Courtney Eaton

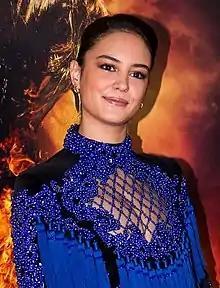
Eaton in 2016

Courtney Jane Eaton (born 6 January 1996) is an Australian actress. She began her career as a model before making her acting debut in the 2015 post-apocalyptic action film "". Eaton subsequently starred in the fantasy action film "Gods of Egypt" (2016). Since 2021, she has appeared on the Showtime thriller drama series "Yellowjackets" as young Lottie. She also appeared in "Parachute" (2023).